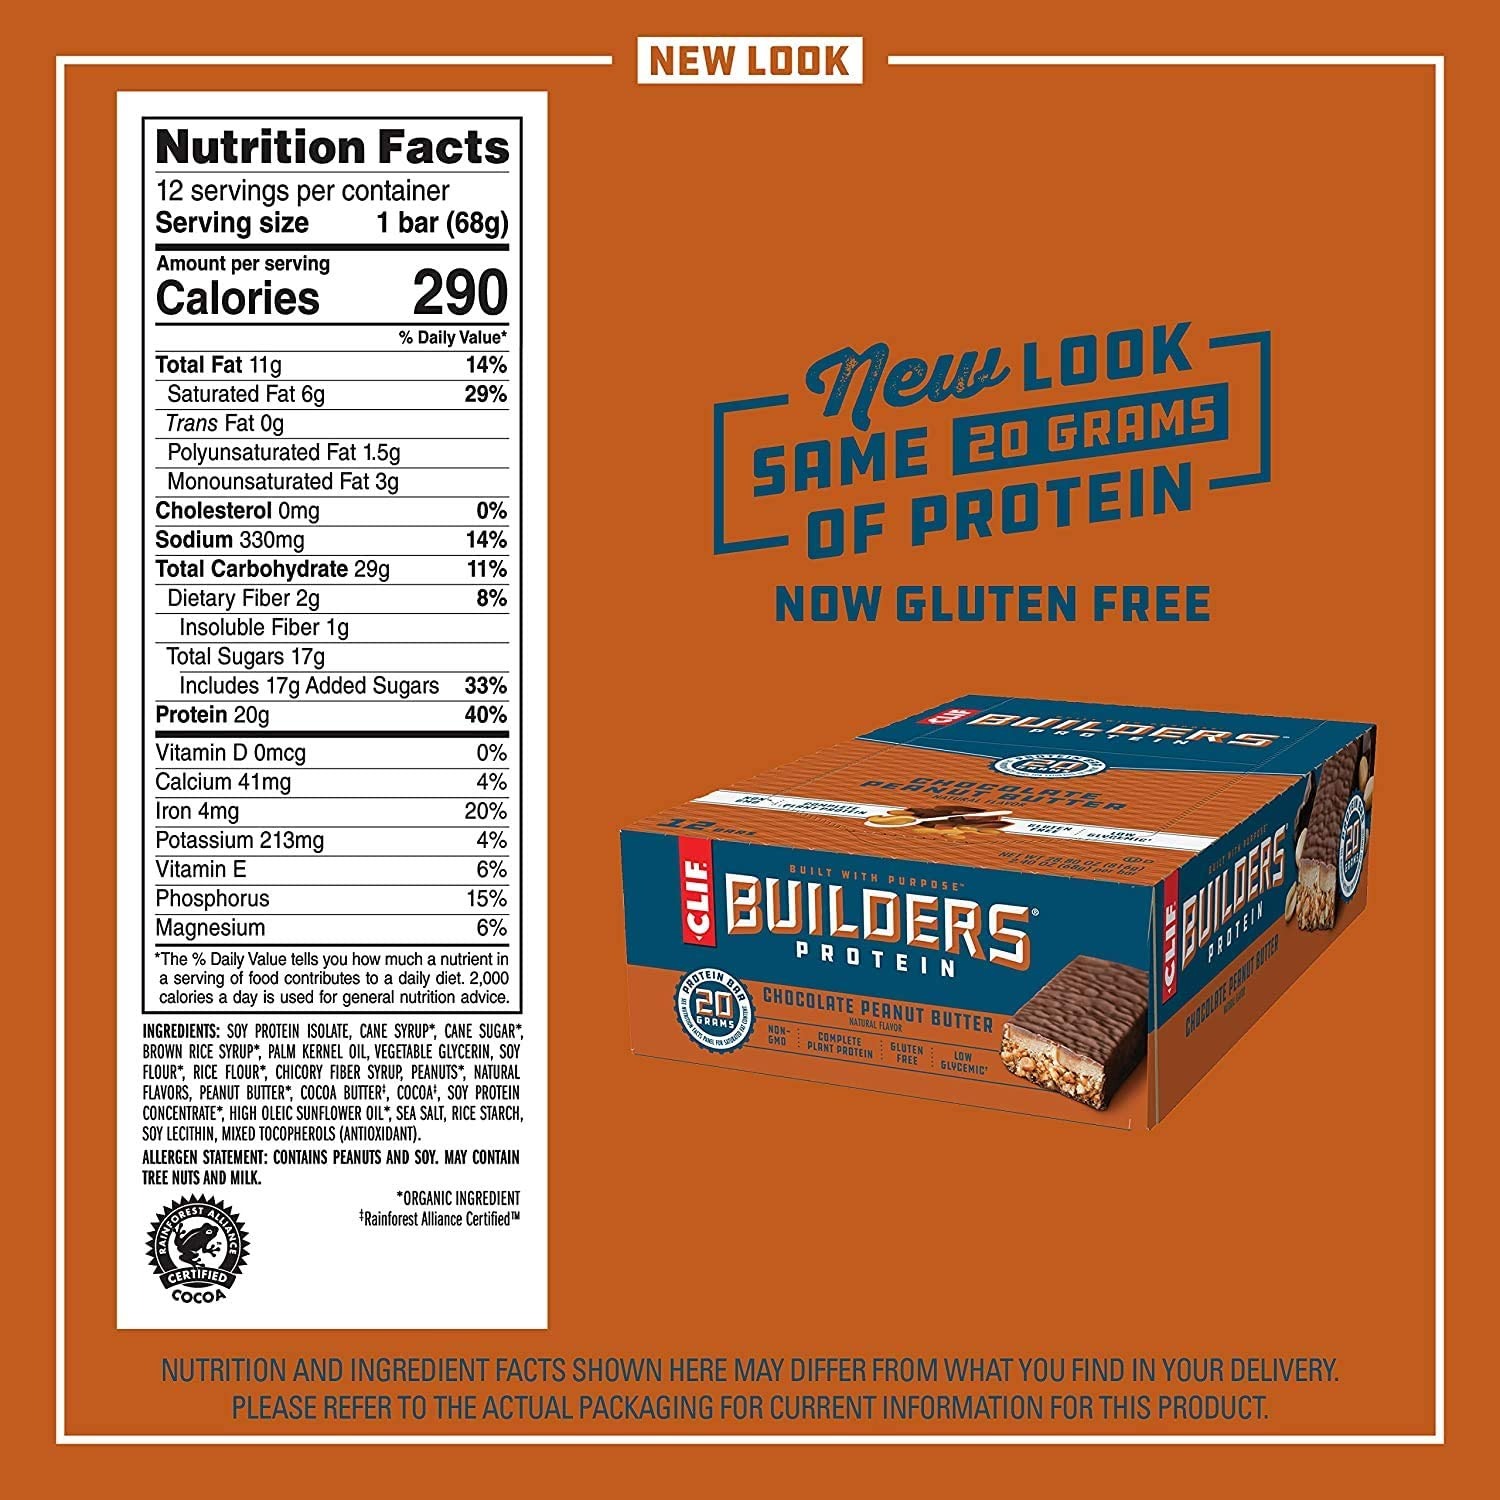
Item Name: CLIF BUILDERS - Protein Bars - Chocolate Peanut Butter Flavor - 20g Protein (2.4 Ounce, 12 Count) (Now Gluten Free)
Bullet Point 1: Two classic flavors come together in this deliciously powerful way to work protein into your recovery regimen or long day on the jobsite.
Bullet Point 2: NEW LOOK. SAME 20g PROTEIN: CLIF Builders protein bars have a bold new look. If the amazing new designs aren’t in your delivery, they will be soon.
Bullet Point 3: ENERGY FOR WORKING OUT OR WORKING HARD: 20g of complete protein with essential amino acids to help build and repair muscles whether you’re in the gym or on the job.
Bullet Point 4: FAVORITE FLAVORS FOR THE WIN: CLIF Builders protein bars have newly designed wrappers, but we didn’t change any flavor. They remain a tasty choice for anyone looking for a protein boost with a winning texture.
Bullet Point 5: HIGH-QUALITY INGREDIENTS: CLIF Builders protein bars are now gluten free. That’s right, and they’re made from non-GMO and low-glycemic-index ingredients for prolonged levels of energy.
Value: 28.7
Unit: Ounce

Price: 9.74